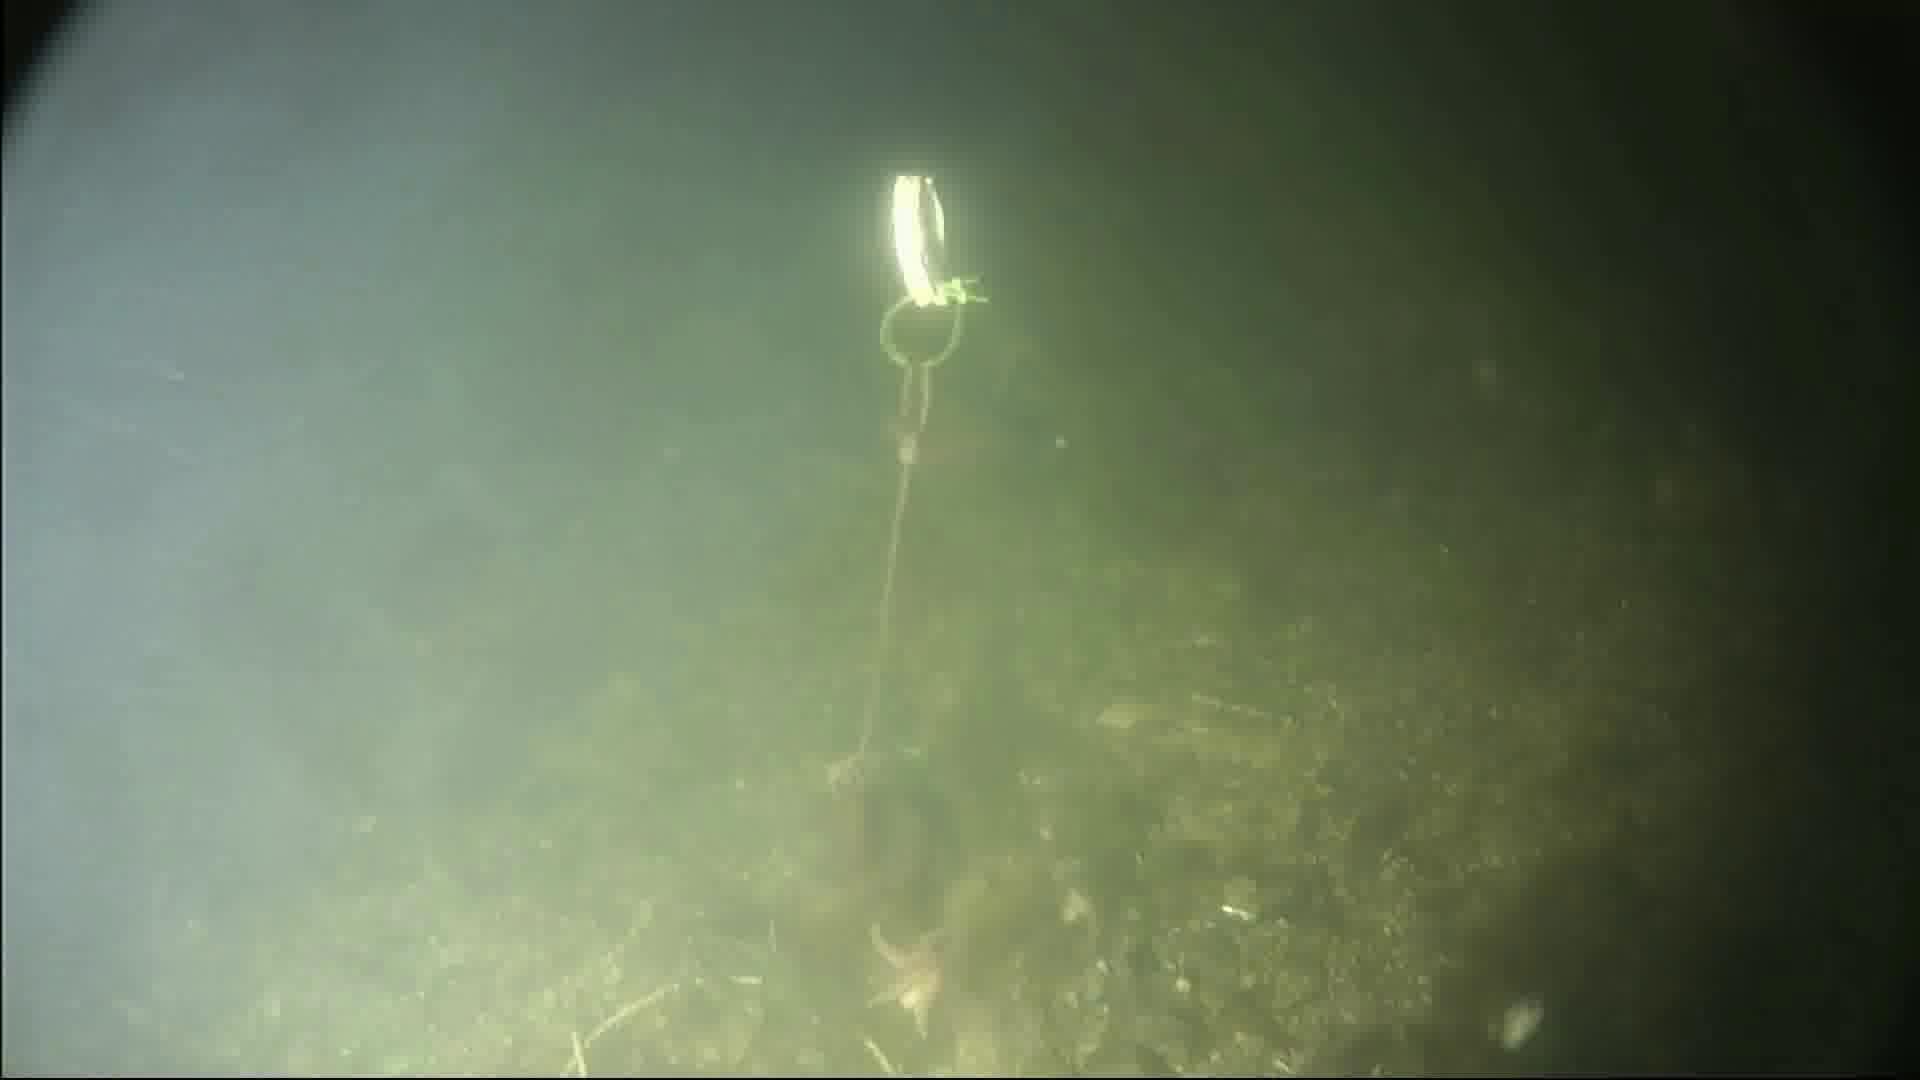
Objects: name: starfish